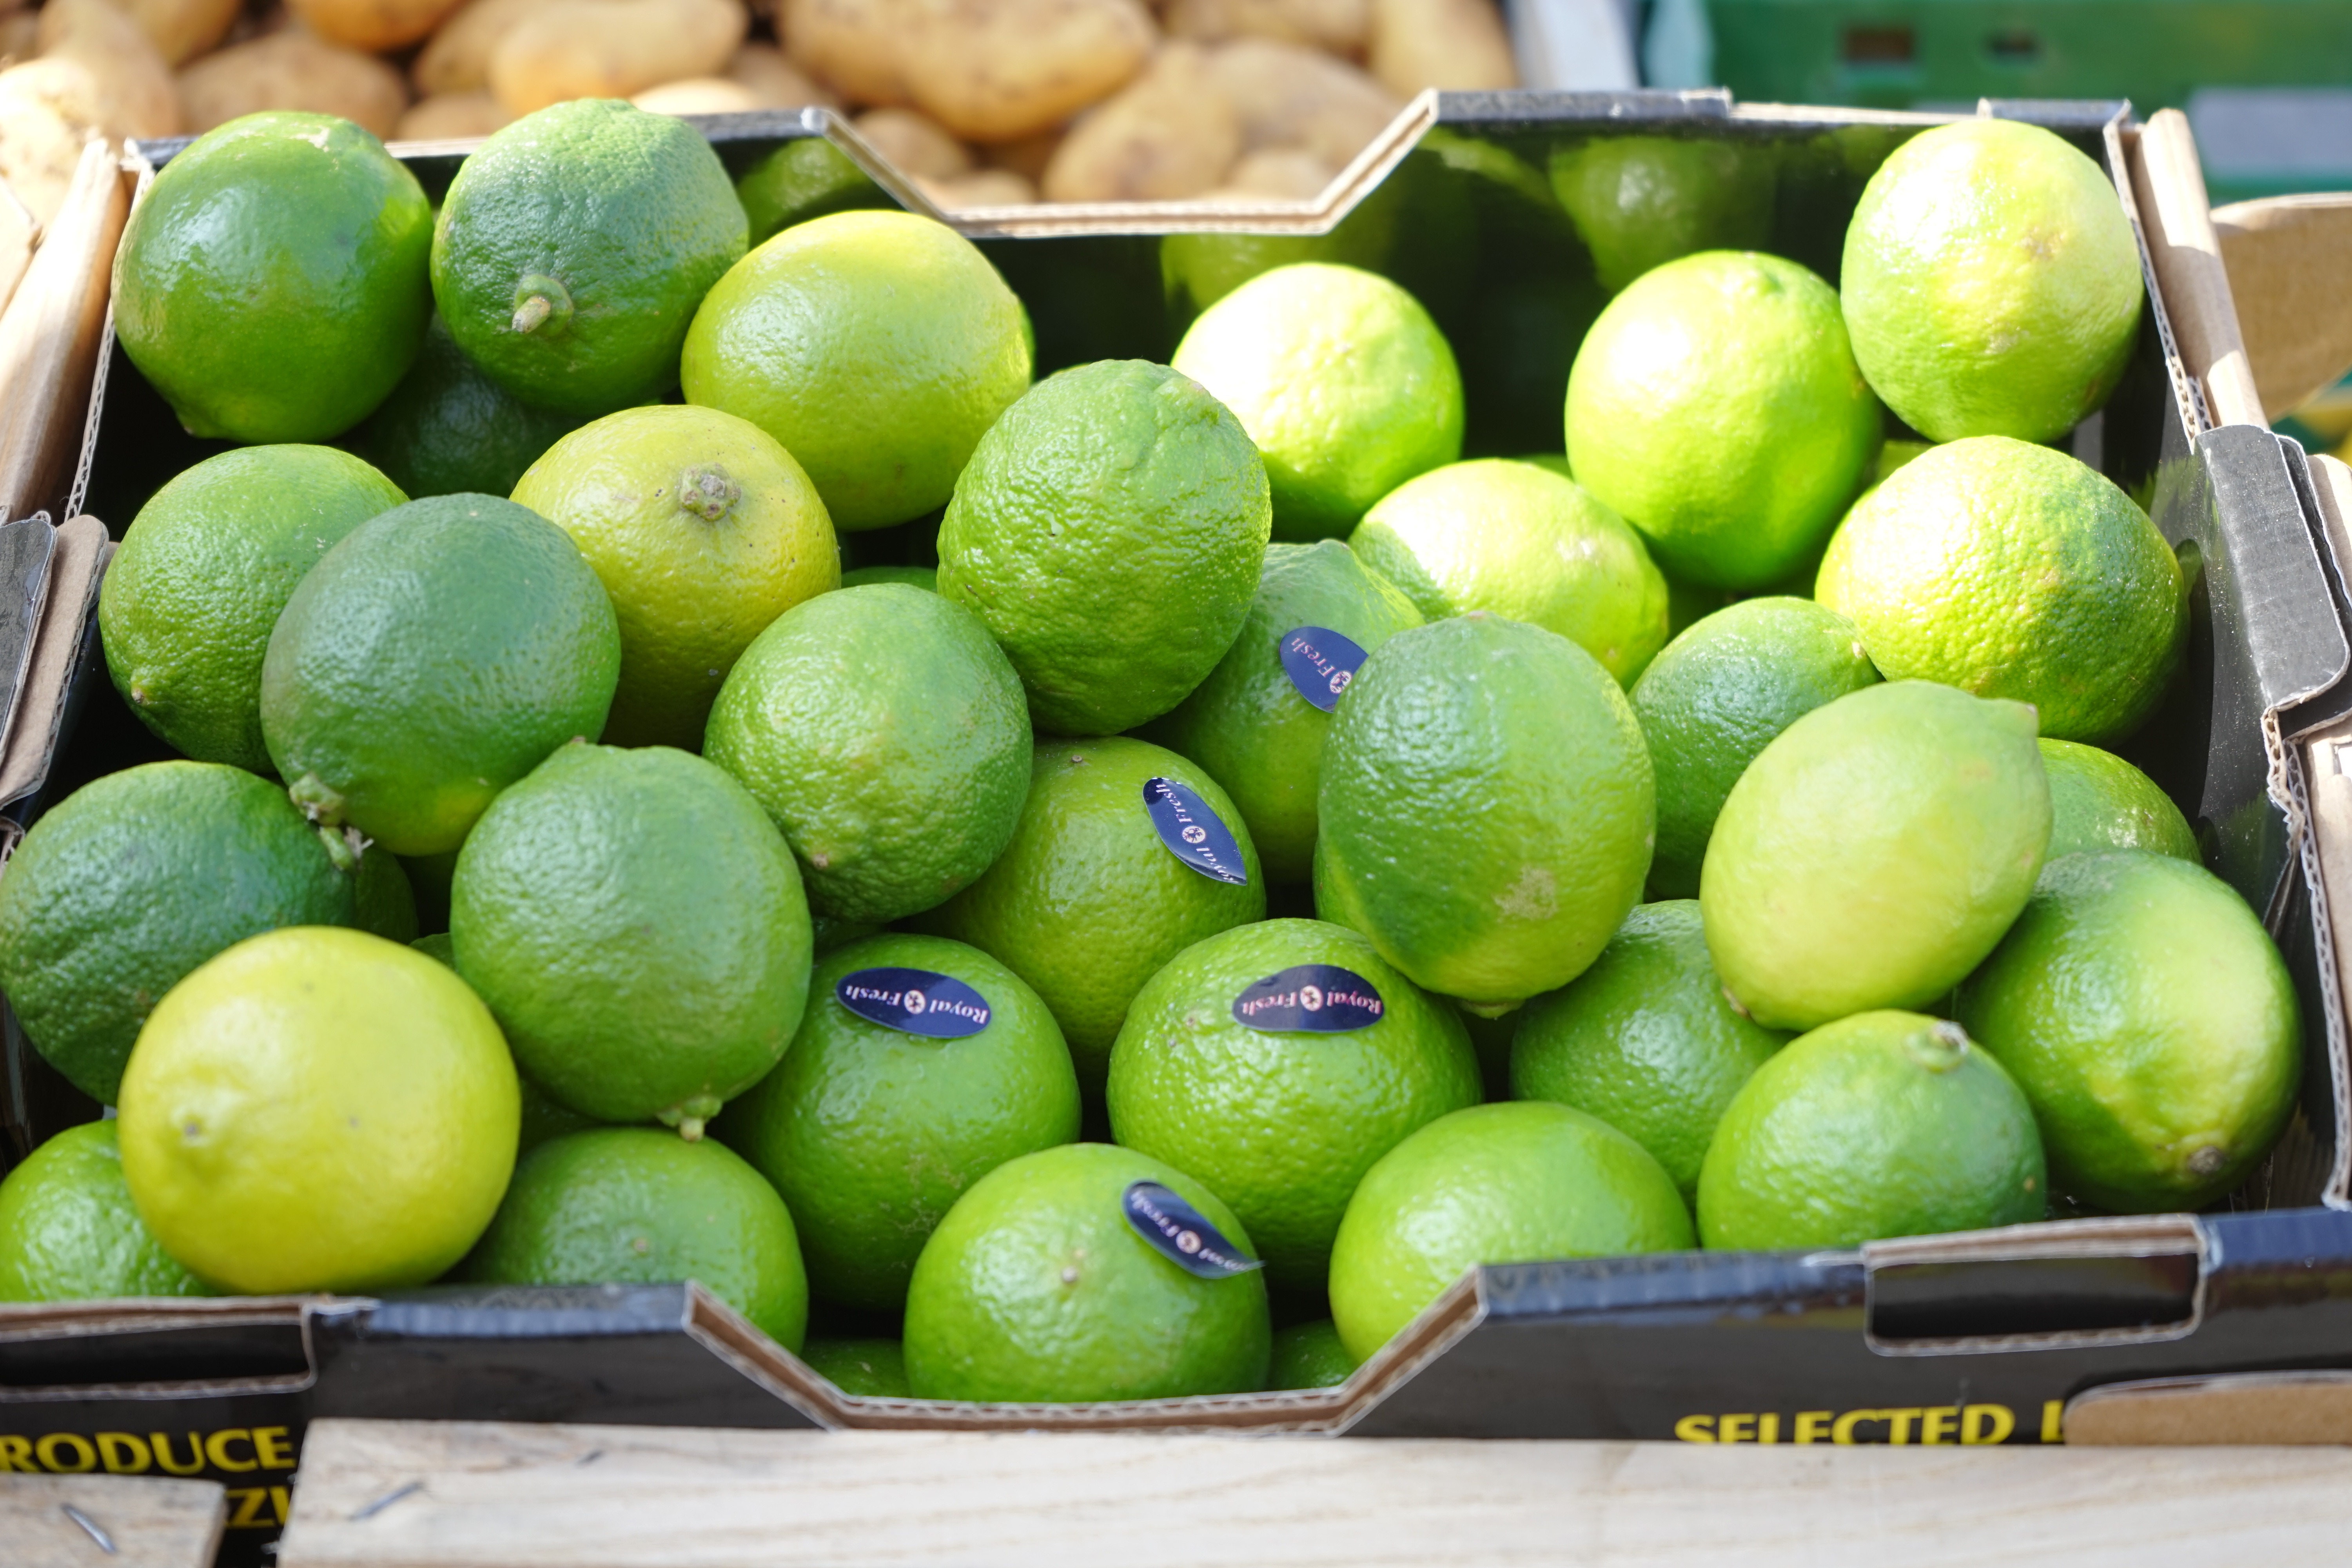
plant, fruit, food, green, produce, healthy, lime, fruits, sale, liqueur, vitamins, frisch, citrus, sour, transfer, citrus fruits, flowering plant, fruity, land plant, sweet lemon, key lime, persian lime, fruit transfer